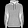
Label: Pullover